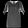
Label: Shirt